Sexism

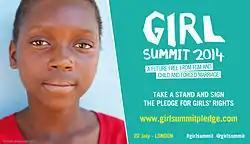
Poster against child and forced marriage

Gender has been used as a tool for discrimination against women in the political sphere. Women's suffrage was not achieved until 1893, when New Zealand was the first country to grant women the right to vote. Saudi Arabia is the most recent country, as of August 2015, to extend the right to vote to women in 2011. Some Western countries allowed women the right to vote only relatively recently. Swiss women gained the right to vote in federal elections in 1971, and Appenzell Innerrhoden became the last canton to grant women the right to vote on local issues in 1991, when it was forced to do so by the Federal Supreme Court of Switzerland. French women were granted the right to vote in 1944. In Greece, women obtained the right to vote in 1952. In Liechtenstein, women obtained the right to vote in 1984, through the women's suffrage referendum of 1984.